Vale of Glamorgan

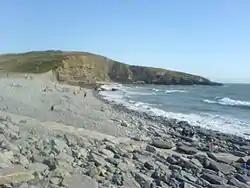
Southerndown beach

Located immediately to the west of Cardiff between the M4 motorway and the Severn Estuary, the county borough of Vale of Glamorgan covers 33,097 hectares (130 square miles) and has of coastline. The physiographical district from which the modern administrative area derives its name is the slightly larger, generally low-lying area which extends from the River Kenfig in the west, eastwards as far as the Rhymney. The Pennant Sandstone scarp forms its northern boundary.